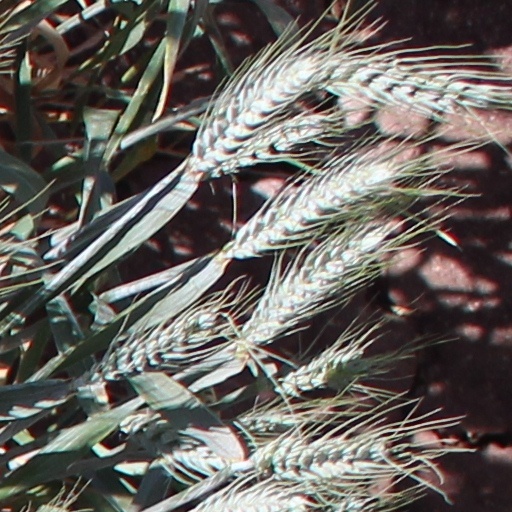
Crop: wheat